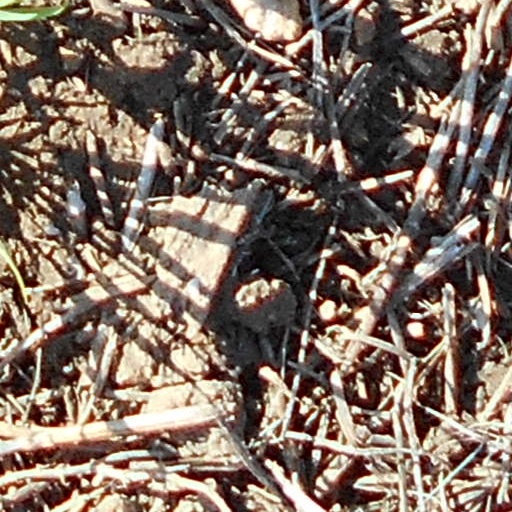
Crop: wheat